Battle of Sattelberg

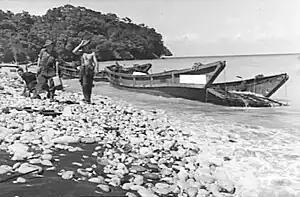
Two soldiers walk along a beach beside the wrecked remains of a number of barges

During this time, the Japanese were also planning an offensive. On 10 October, the Japanese 20th Division's commander, Katagiri, arrived at Sattelberg having trekked overland from Sio. After taking over operational control of the forces there, on 12 October he issued orders for an attack to commence on 16 October. This attack was conceptualised as consisting of two infantry regiments, the 79th and 80th, supported by three artillery batteries from the 26th Field Artillery Regiment, a company from the 20th Engineer Regiment and the divisional signals unit. As a part of this offensive, the 80th Infantry Regiment would continue to make attacks on the Australian forces around Jivevaneng, while the 79th Infantry Regiment would drive towards Katika and attempt to break through to the coast to attack the beachhead at Scarlet Beach, where a seaborne assault would be made concurrently by 70 men from the Sugino Craft Raiding Unit.